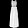
Label: Dress